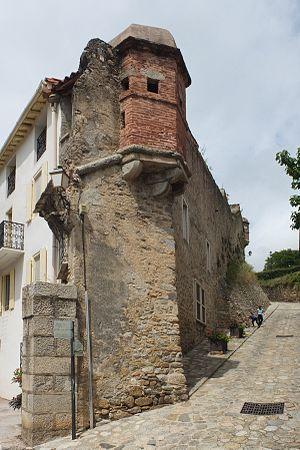
Prats-de-Mollo-la-Preste, remparts, 17e siècle.